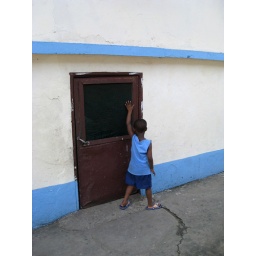
He just happened to be walking around with a blue top on....next to a blue wall.